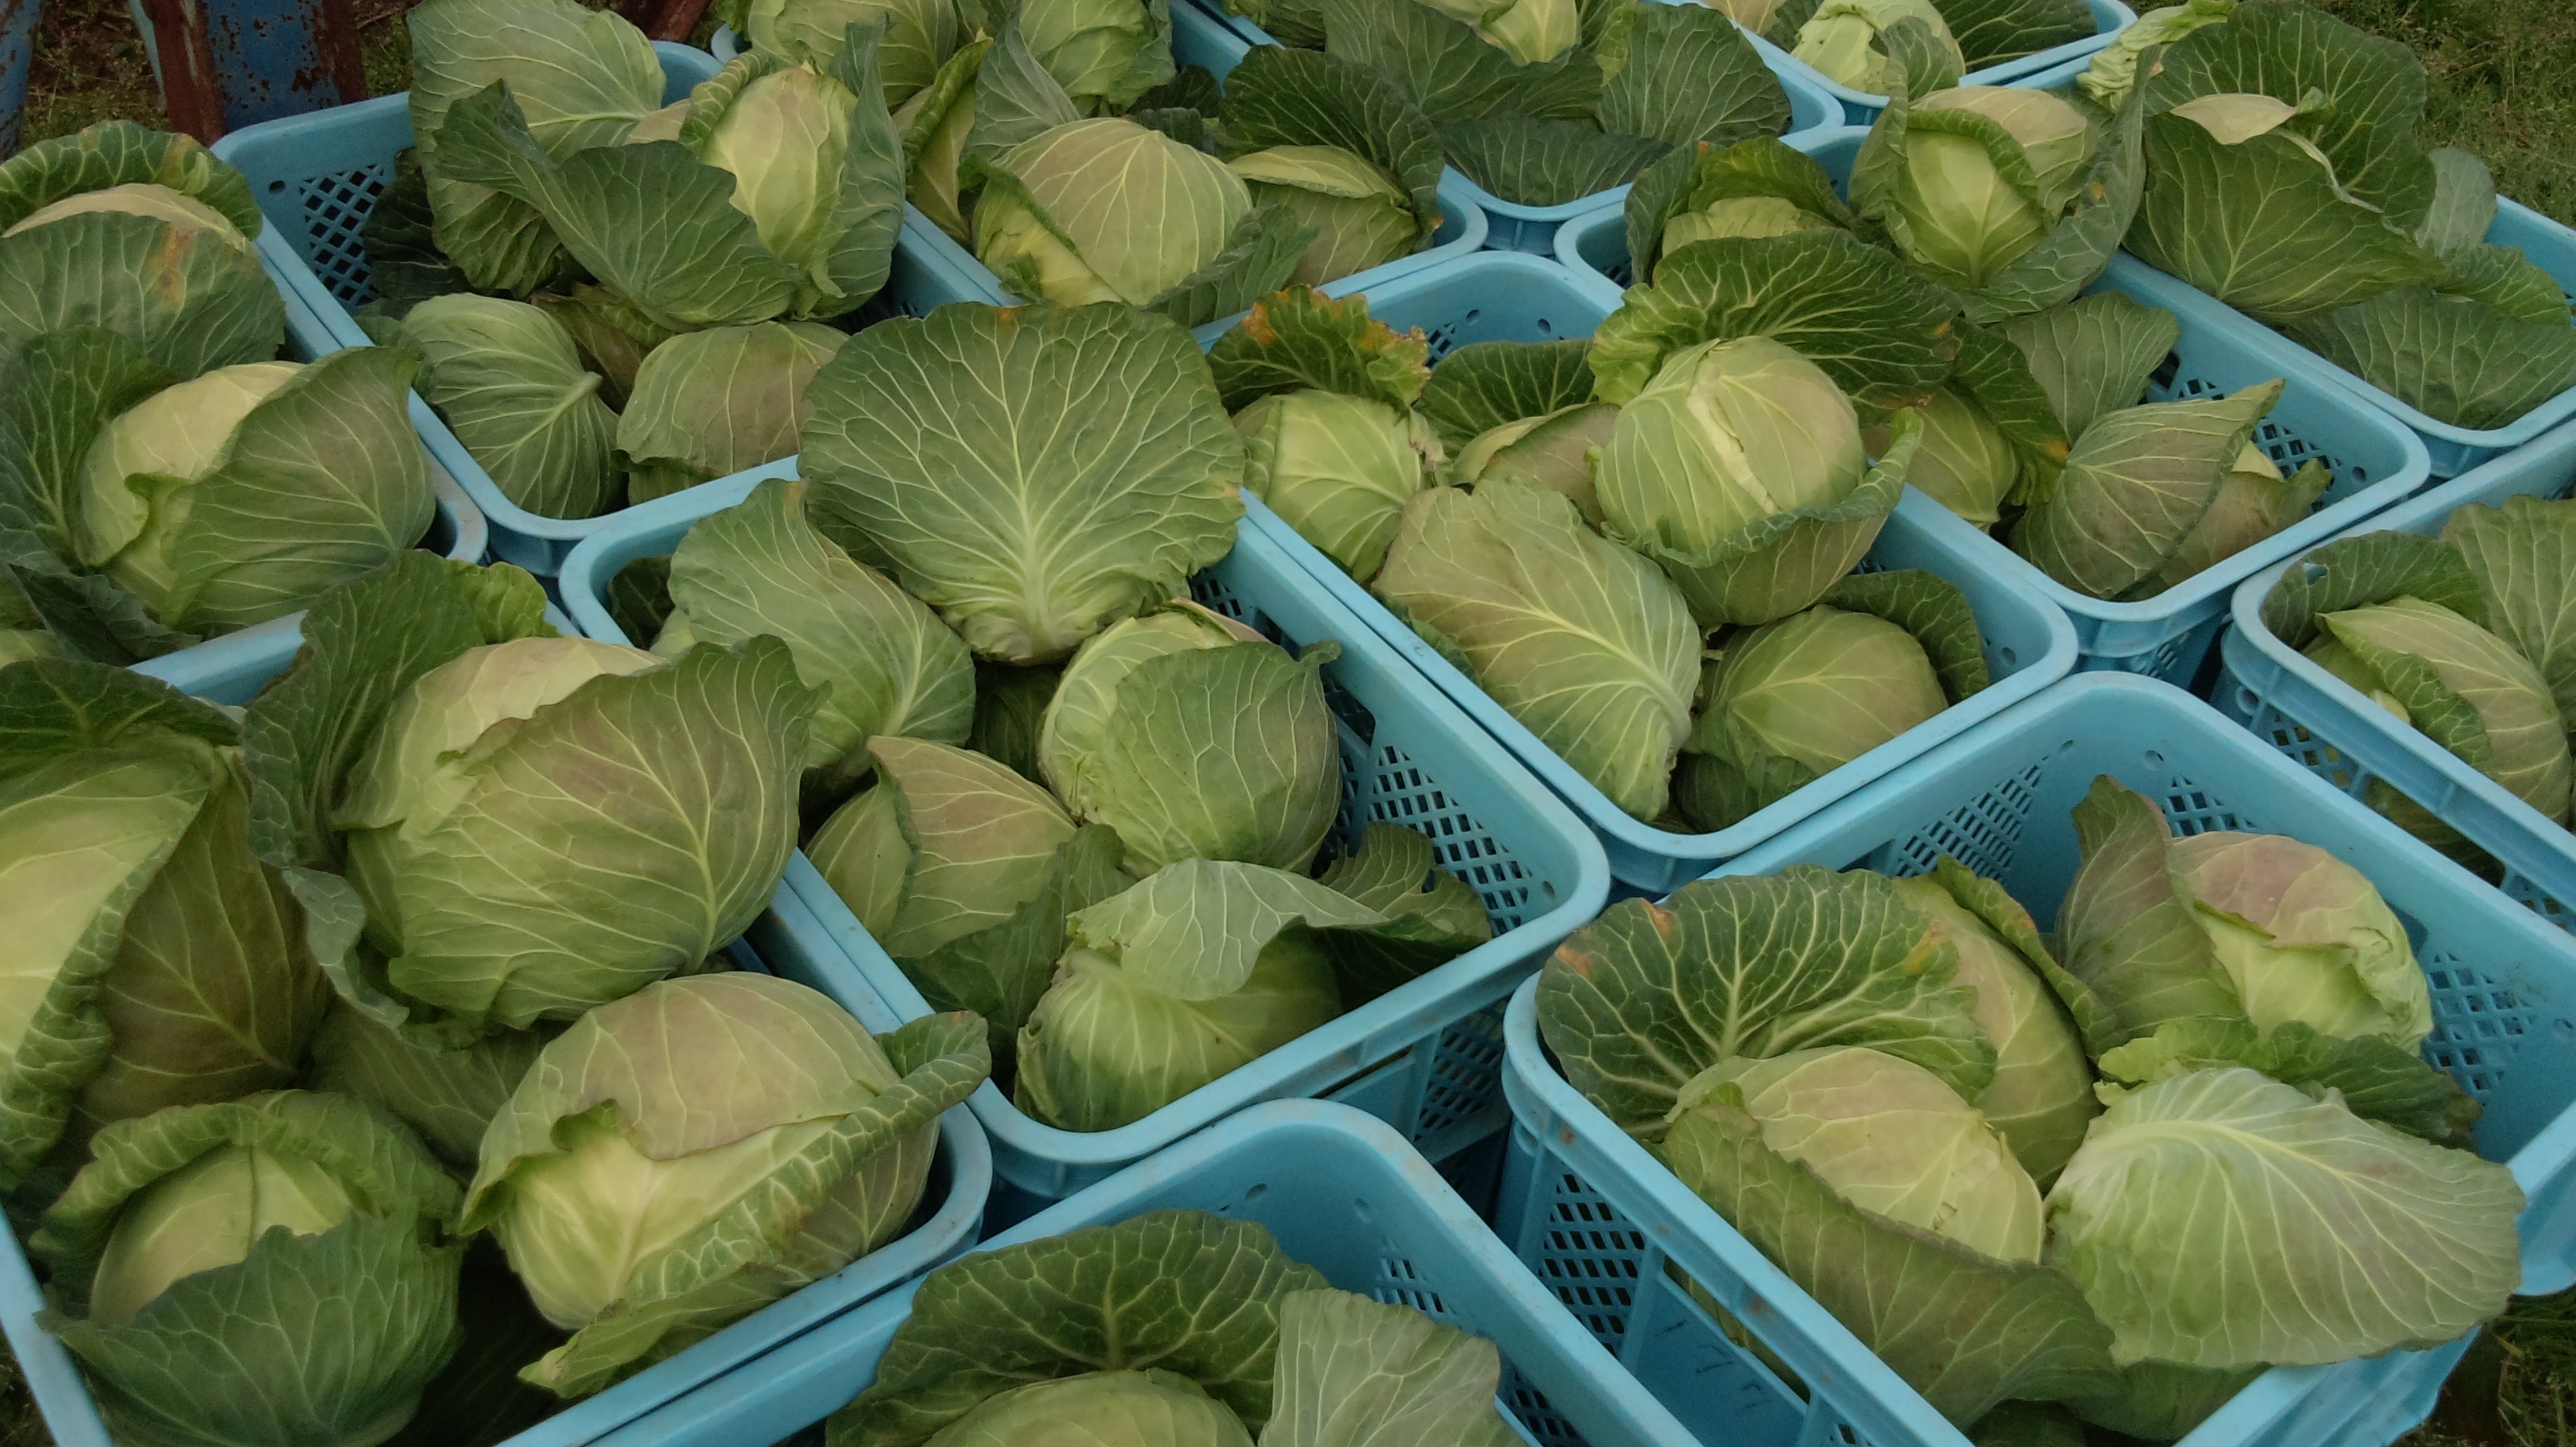
food, harvest, produce, vegetable, gourd, vegetables, cabbage, brassica